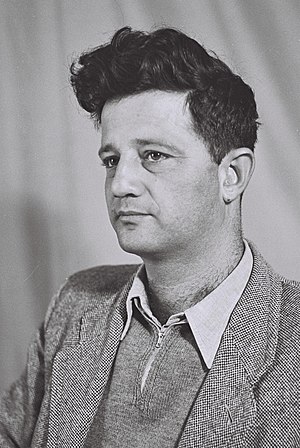
S. Yizhar
Yizhar Smilansky, kendt som S. Yizhar, var en israelsk forfatter og politiker med en litterær karriere, der spændte over næsten 50 år. I 1959 modtog han Israel-prisen for sit bidrag til den israelske litteratur.